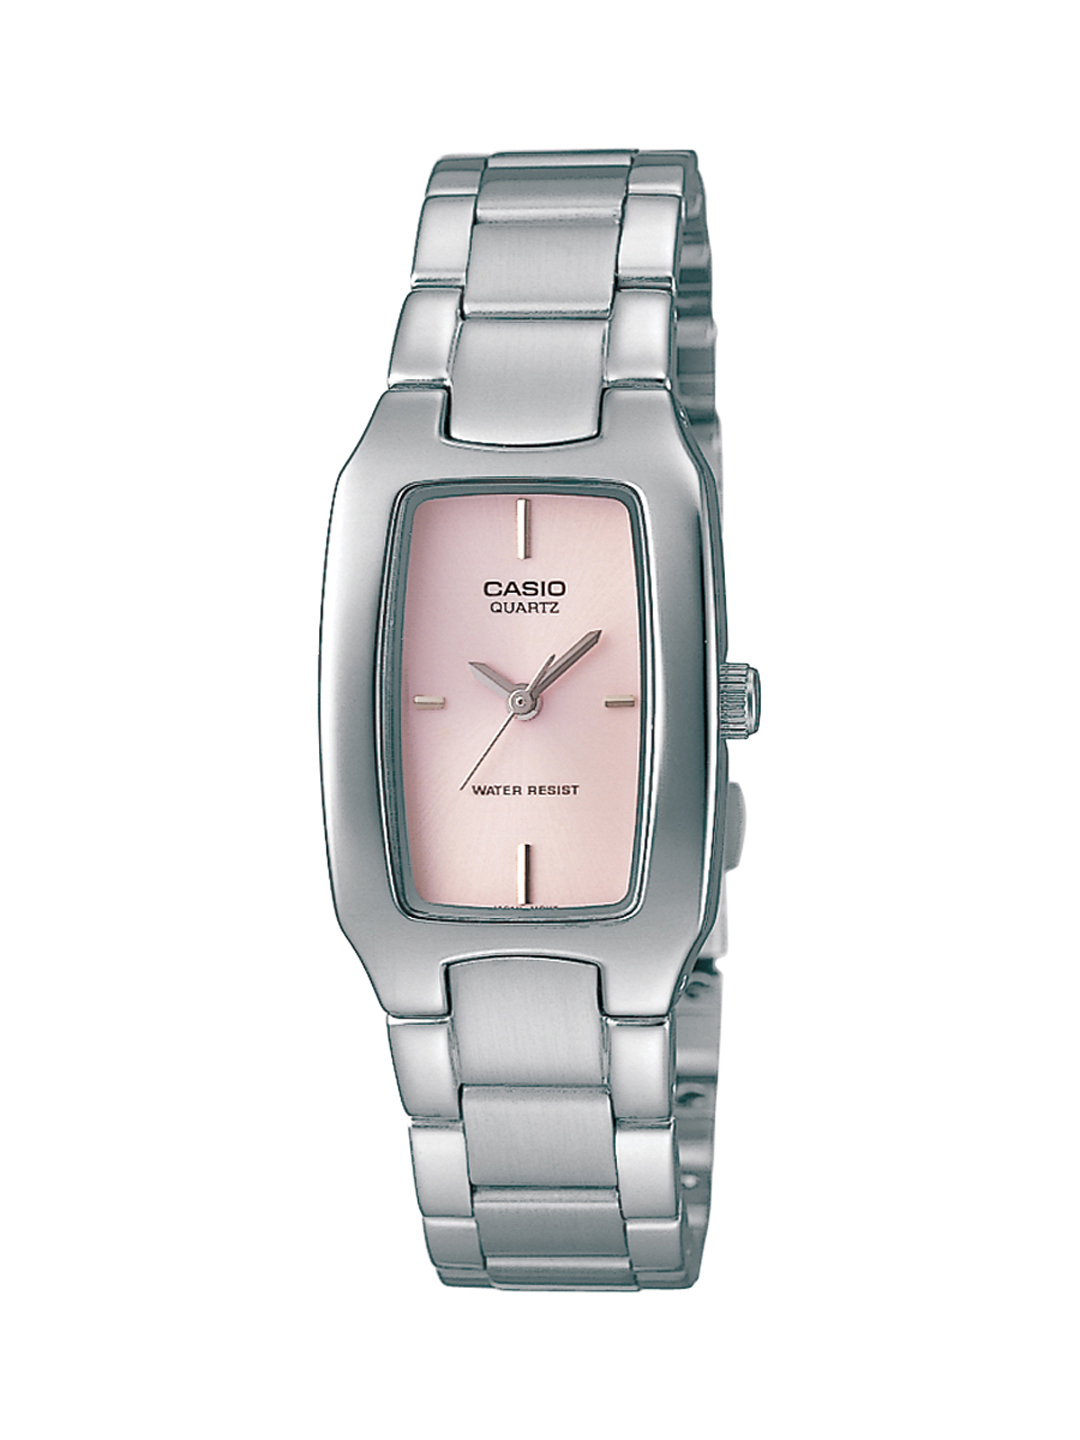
CASIO Enticer Women Pink Dial Watch LTP-1165A-4CDF SH20
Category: Accessories / Watches / Watches
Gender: Women
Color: Pink
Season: Winter 2016
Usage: Casual